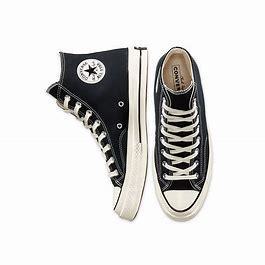
Brand: Converse
Model: Chuck 70 Hi Canvas